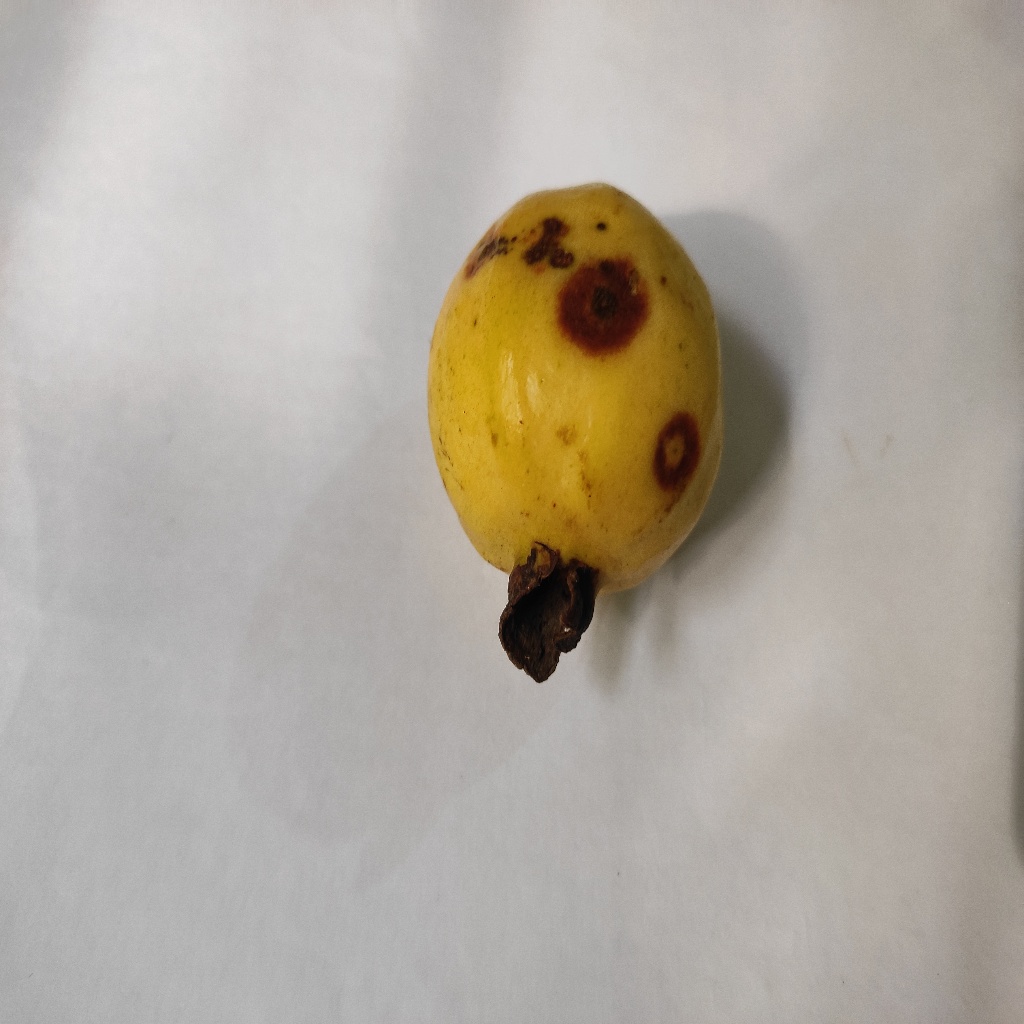
Crop: guava
Quality class: Defect